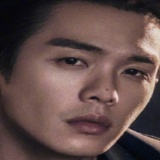
diễn viên Trương Nhược Quân